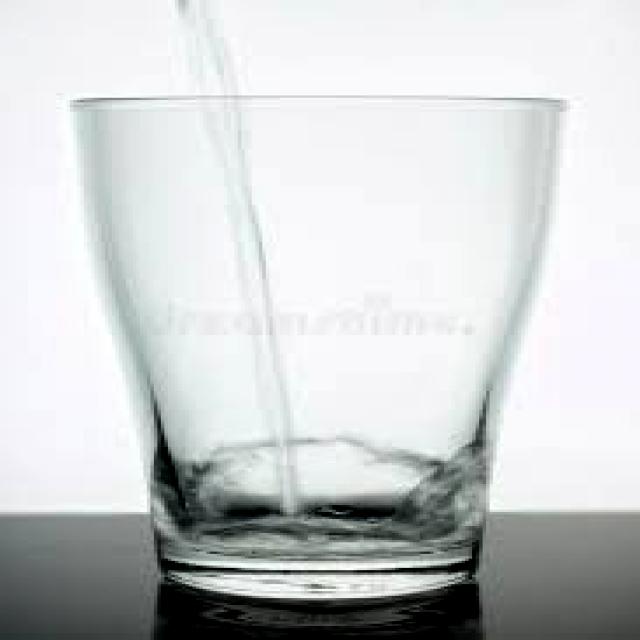
Label: Glass